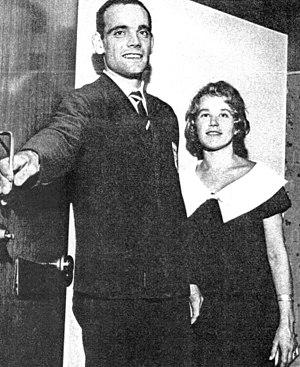
Eugen Georg Oskar Ekman est un gymnaste finlandais.